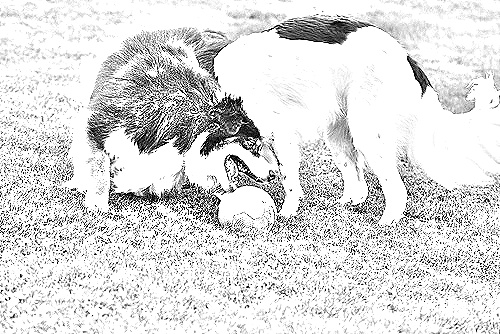
Portrait style: Sketch Portrait